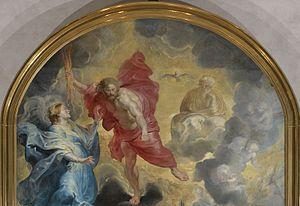
Peinture
Saint Dominique et Saint François préservant le monde de la colère du Christ est une huile sur toile de 5,65 mètres de hauteur sur 3,65 mètres de largeur, peinte par Rubens en 1620 ; il est exposé au musée des Beaux-Arts de Lyon.